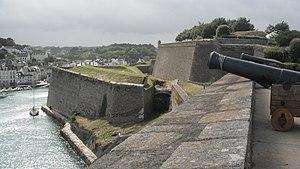
Fortifications de la citadelle Vauban de Le Palais (Belle-Île-en-Mer, Morbihan, France), juillet 2011. Ensemble situé au lieu-dit Haute-Boulogne, bâti du XVIe au XIXe siècle, classé aux Monuments historiques. Voir aussi autre cliché.